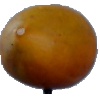
Label: Cucumber Ripe 2